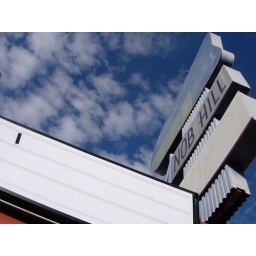
nob hill in the sky 2